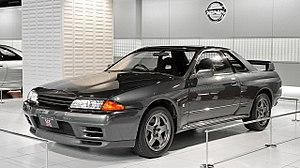
La Nissan Skyline GT-R est une voiture de sport basée sur les modèles de la gamme Skyline du constructeur nippon. Cinq générations furent produites en deux périodes, de 1969 à 1973 puis de 1989 à 2002. Elles s'illustrèrent dans de nombreuses compétitions internationales, avec de nombreuses victoires à la clé. Le terme GT-R vient de Gran Turismo Racing. La Nissan GT-R, bien qu'étant de la même lignée, ne porte plus le nom de Skyline car elle ne dérive plus d'un modèle existant.
La Nissan Skyline est une automobile haut de gamme, produit à l'origine par la société Prince Motor à partir de 1957 puis par Nissan après la fusion des deux sociétés en 1966. Elle en est aujourd'hui à sa 12ᵉ génération. Cette voiture, principalement vendue au Japon, fut rendue célèbre dans le monde entier grâce à sa version GT-R, importée notamment au Royaume-Uni et en Australie. La Skyline est disponible en berline et en coupé. La version actuelle V36 est vendue sous le nom d'Infiniti G37, Infiniti étant la branche haut de gamme de Nissan, en Amérique du Nord, Corée du Sud, à Taïwan, au Moyen-Orient, en Russie, et depuis fin 2008 dans le reste de l'Europe.